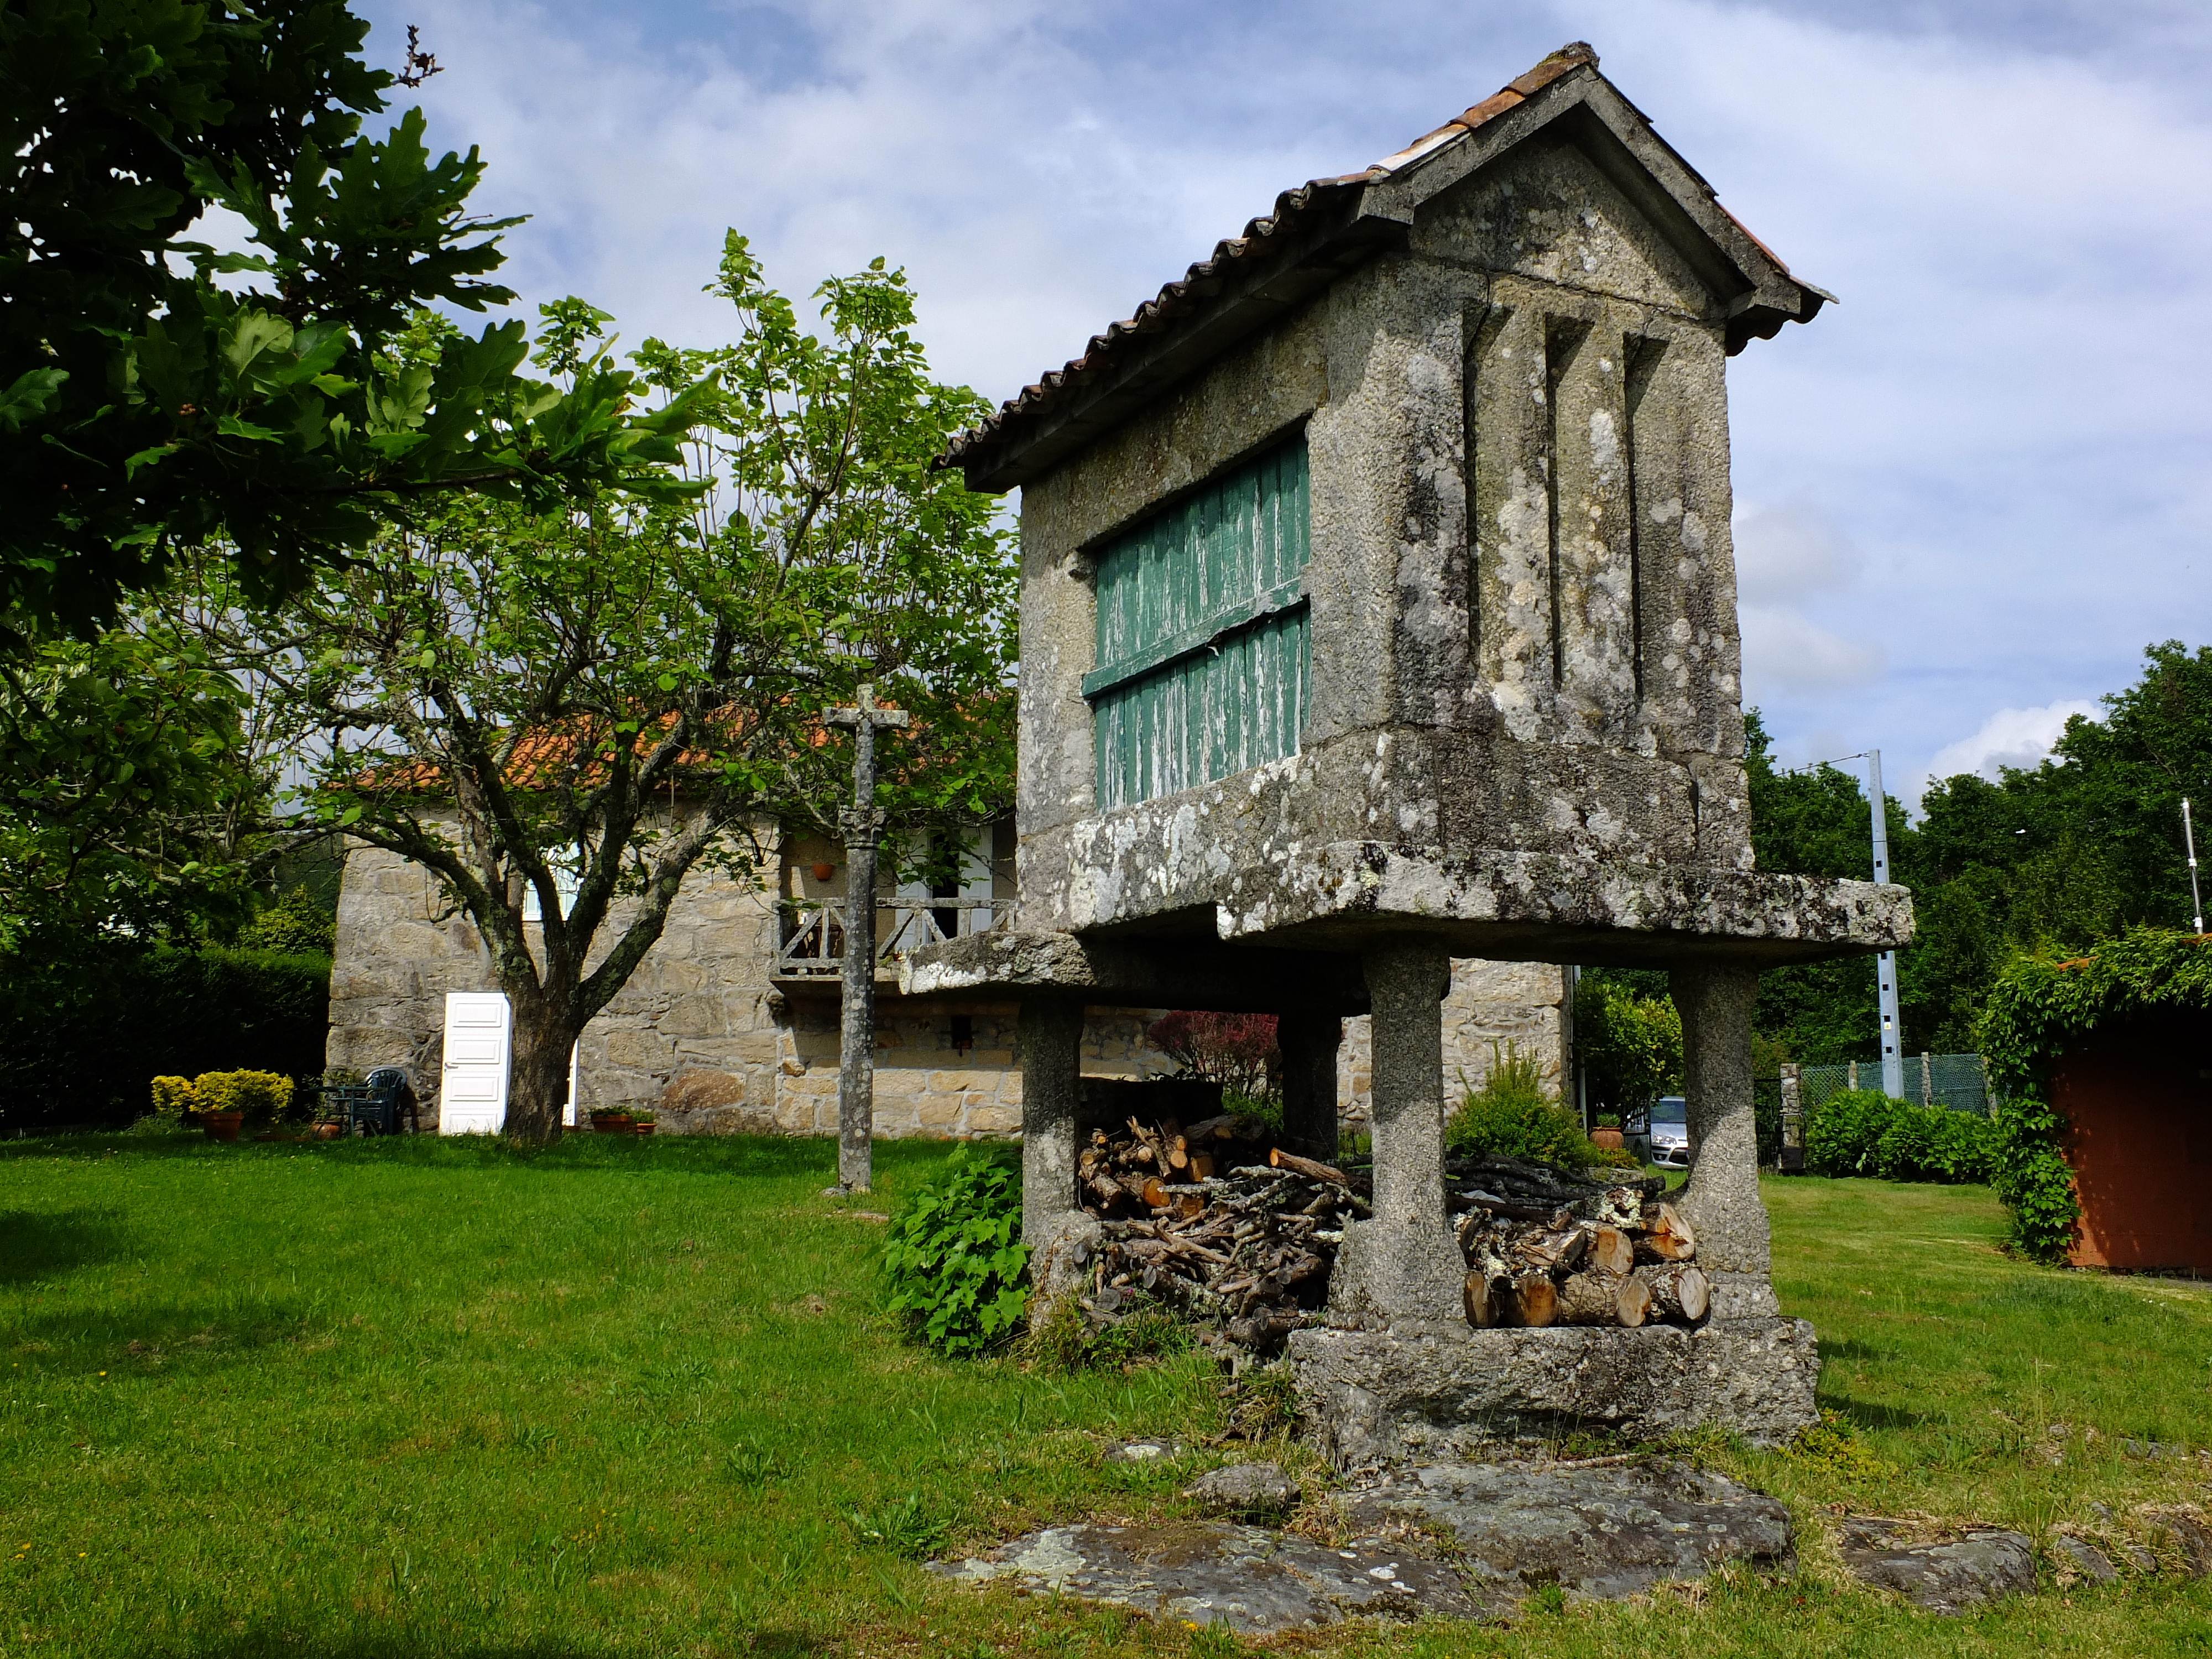
landscape, house, building, home, village, cottage, chapel, place of worship, spain, ruins, espaa, galicia, pontevedra, paisajes, estate, ggl1, gaby1, cotobade, fujifilmxs1, hrreos, canastros, rural area